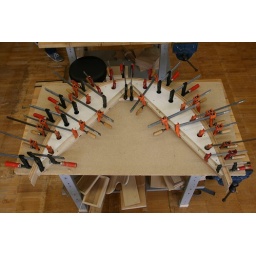
This is my table in progress. Specifically the bending of the wooden legs